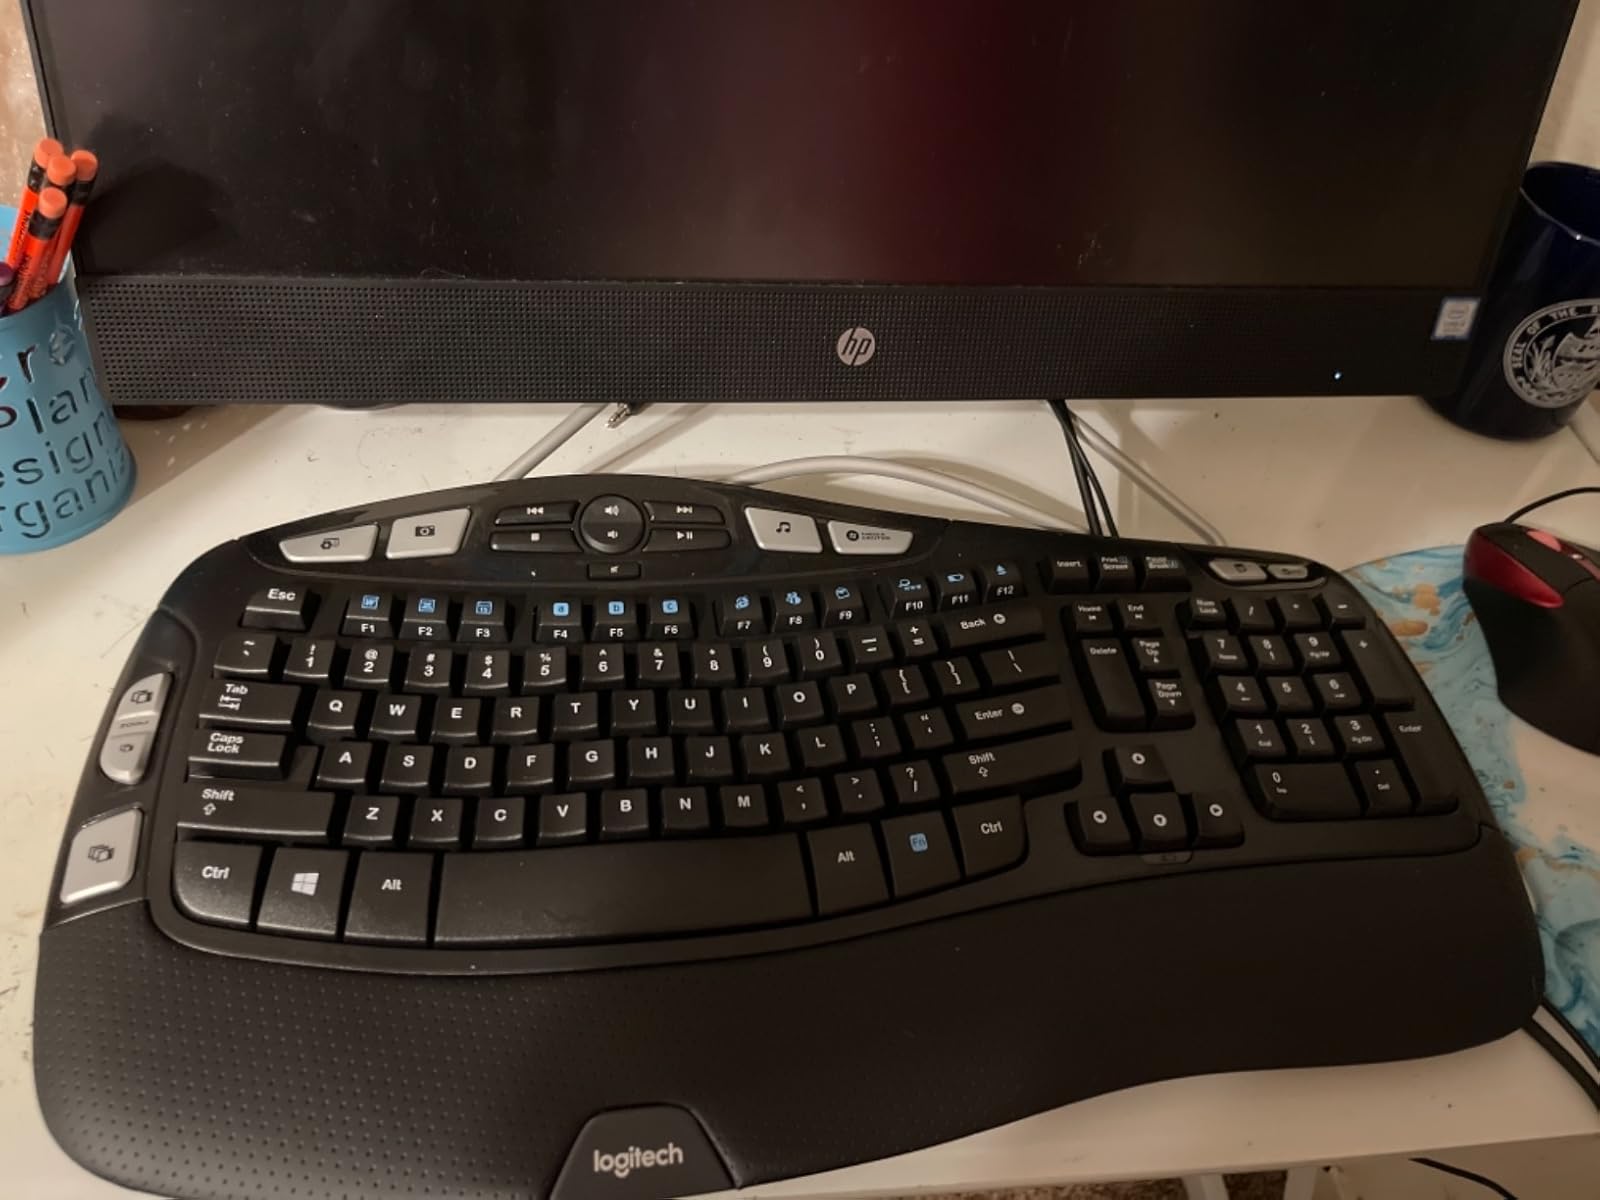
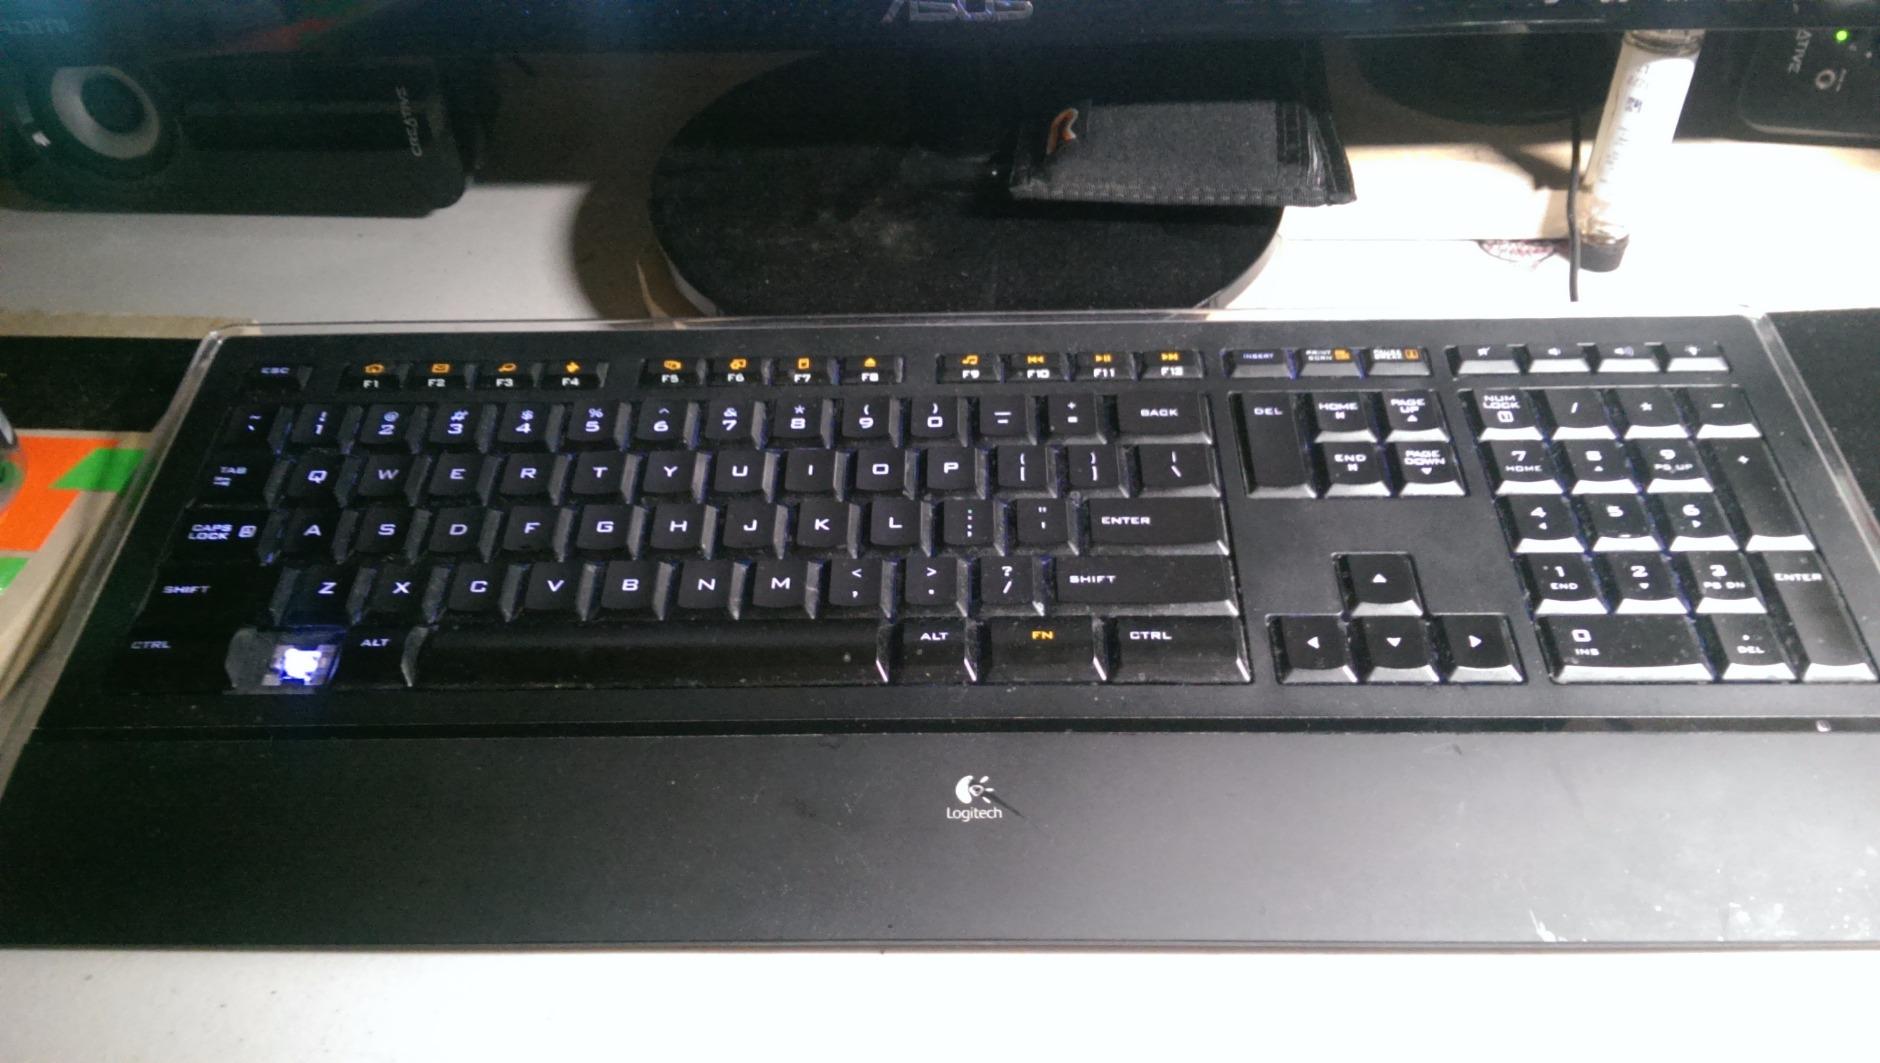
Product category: keyboard
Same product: no